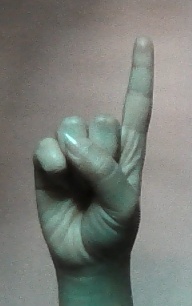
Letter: bb